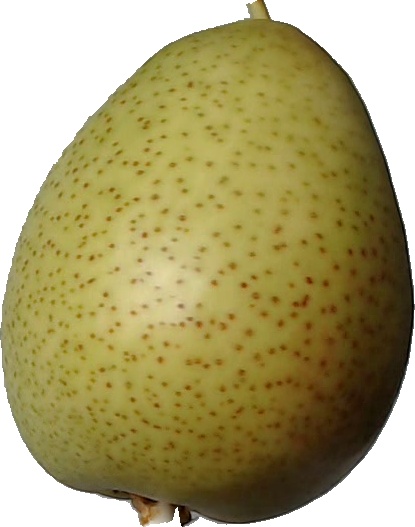
Label: pear_1